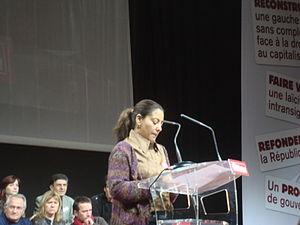
Hayat Dhalfa au meeting de lancement du Parti de Gauche
Le MARS - Gauche républicaine est un parti politique créé le 24 mars 2007 à la suite de la fusion du Mouvement pour une alternative républicaine et sociale et de la Coordination nationale de la gauche républicaine. Mouvement républicain ancré à gauche, il a œuvré pour tenter d'aboutir à une candidature unitaire lors de l'élection présidentielle de 2007.